Leonard V. Wood

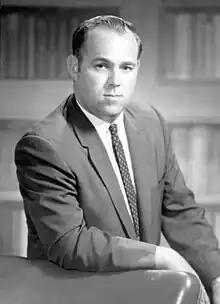
Wood in 1968

Leonard V. Wood (March 3, 1937 – March 24, 2013) was an American politician. A Republican, he served as a member of the Florida House of Representatives representing the 38th district.